Gaekwad Haveli

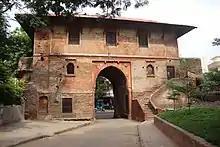

The Gaekwad Haveli was built along the Sabarmati River in 1738 when the city was under joint rule of Mughal subedar Momin Khan and Peshwas. In 1753, the combined armies of Damaji Gaekwad and Peshwa Raghunath Rao defeated Mughals and started jointly ruling the city. It was recaptured by Momin Khan in 1756 but after the blockade of a year from January 1757 to February 1758, he surrendered the city. The revenue of the city was equally divided between Peshwa and Gaekwad but the control of the eleven gates of the city was under Peshwa. The only gate under control of Gaekwad was Jamalpur gate. The haveli near this gate was fell under control of Damaji Gaekwad. He improved the haveli and made it the citadel. An irregularly built wall with heavy gates, enclosed a large area divided into three parts, that to the north was originally a garden watered by a Persian wheel; the centre and inner part, resting on the city wall, was the citadel; the south part was added, in 1814, by Kesoba Pandit. Aba Shelukar was appointed as the sarsuba of Peshwa controlled areas of the city for revenue management by Bajirao II. He committed atrocities on the civilians to extract money and became infamous. He tried to control city by himself and captured Gaekwad Haveli. Gaekwad sent the army to city which captured Bhadra Fort and he was detained in 1799 by Peshwas and was sent back to Pune and he was jailed for seven years. An axiom in Gujarati language, "Haath Ma Dando, Bagal Ma Moi, Haveli Leta Gujarat Khoi" is based on this incident. A garba about Selukars atrocities in city and his deeds is preserved in the Gujarati manuscript with the institute 'Farbus Gujarati Sabha'.